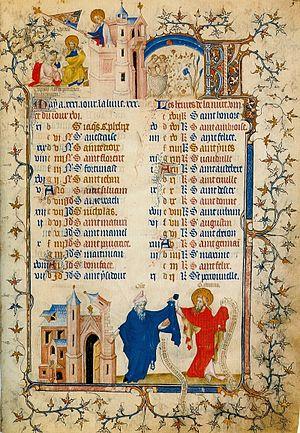
Les Petites Heures de Jean de Berry est un livre d'heures que commanda le duc Jean Iᵉʳ de Berry. Il est conservé à la Bibliothèque nationale de France sous la cote ms. lat. 18014. Il contient 182 miniatures.